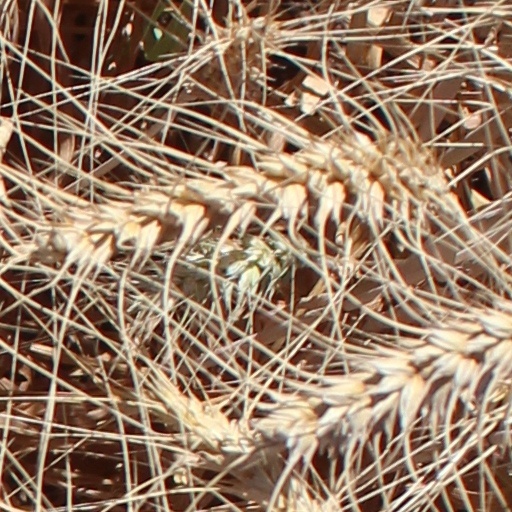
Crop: wheat